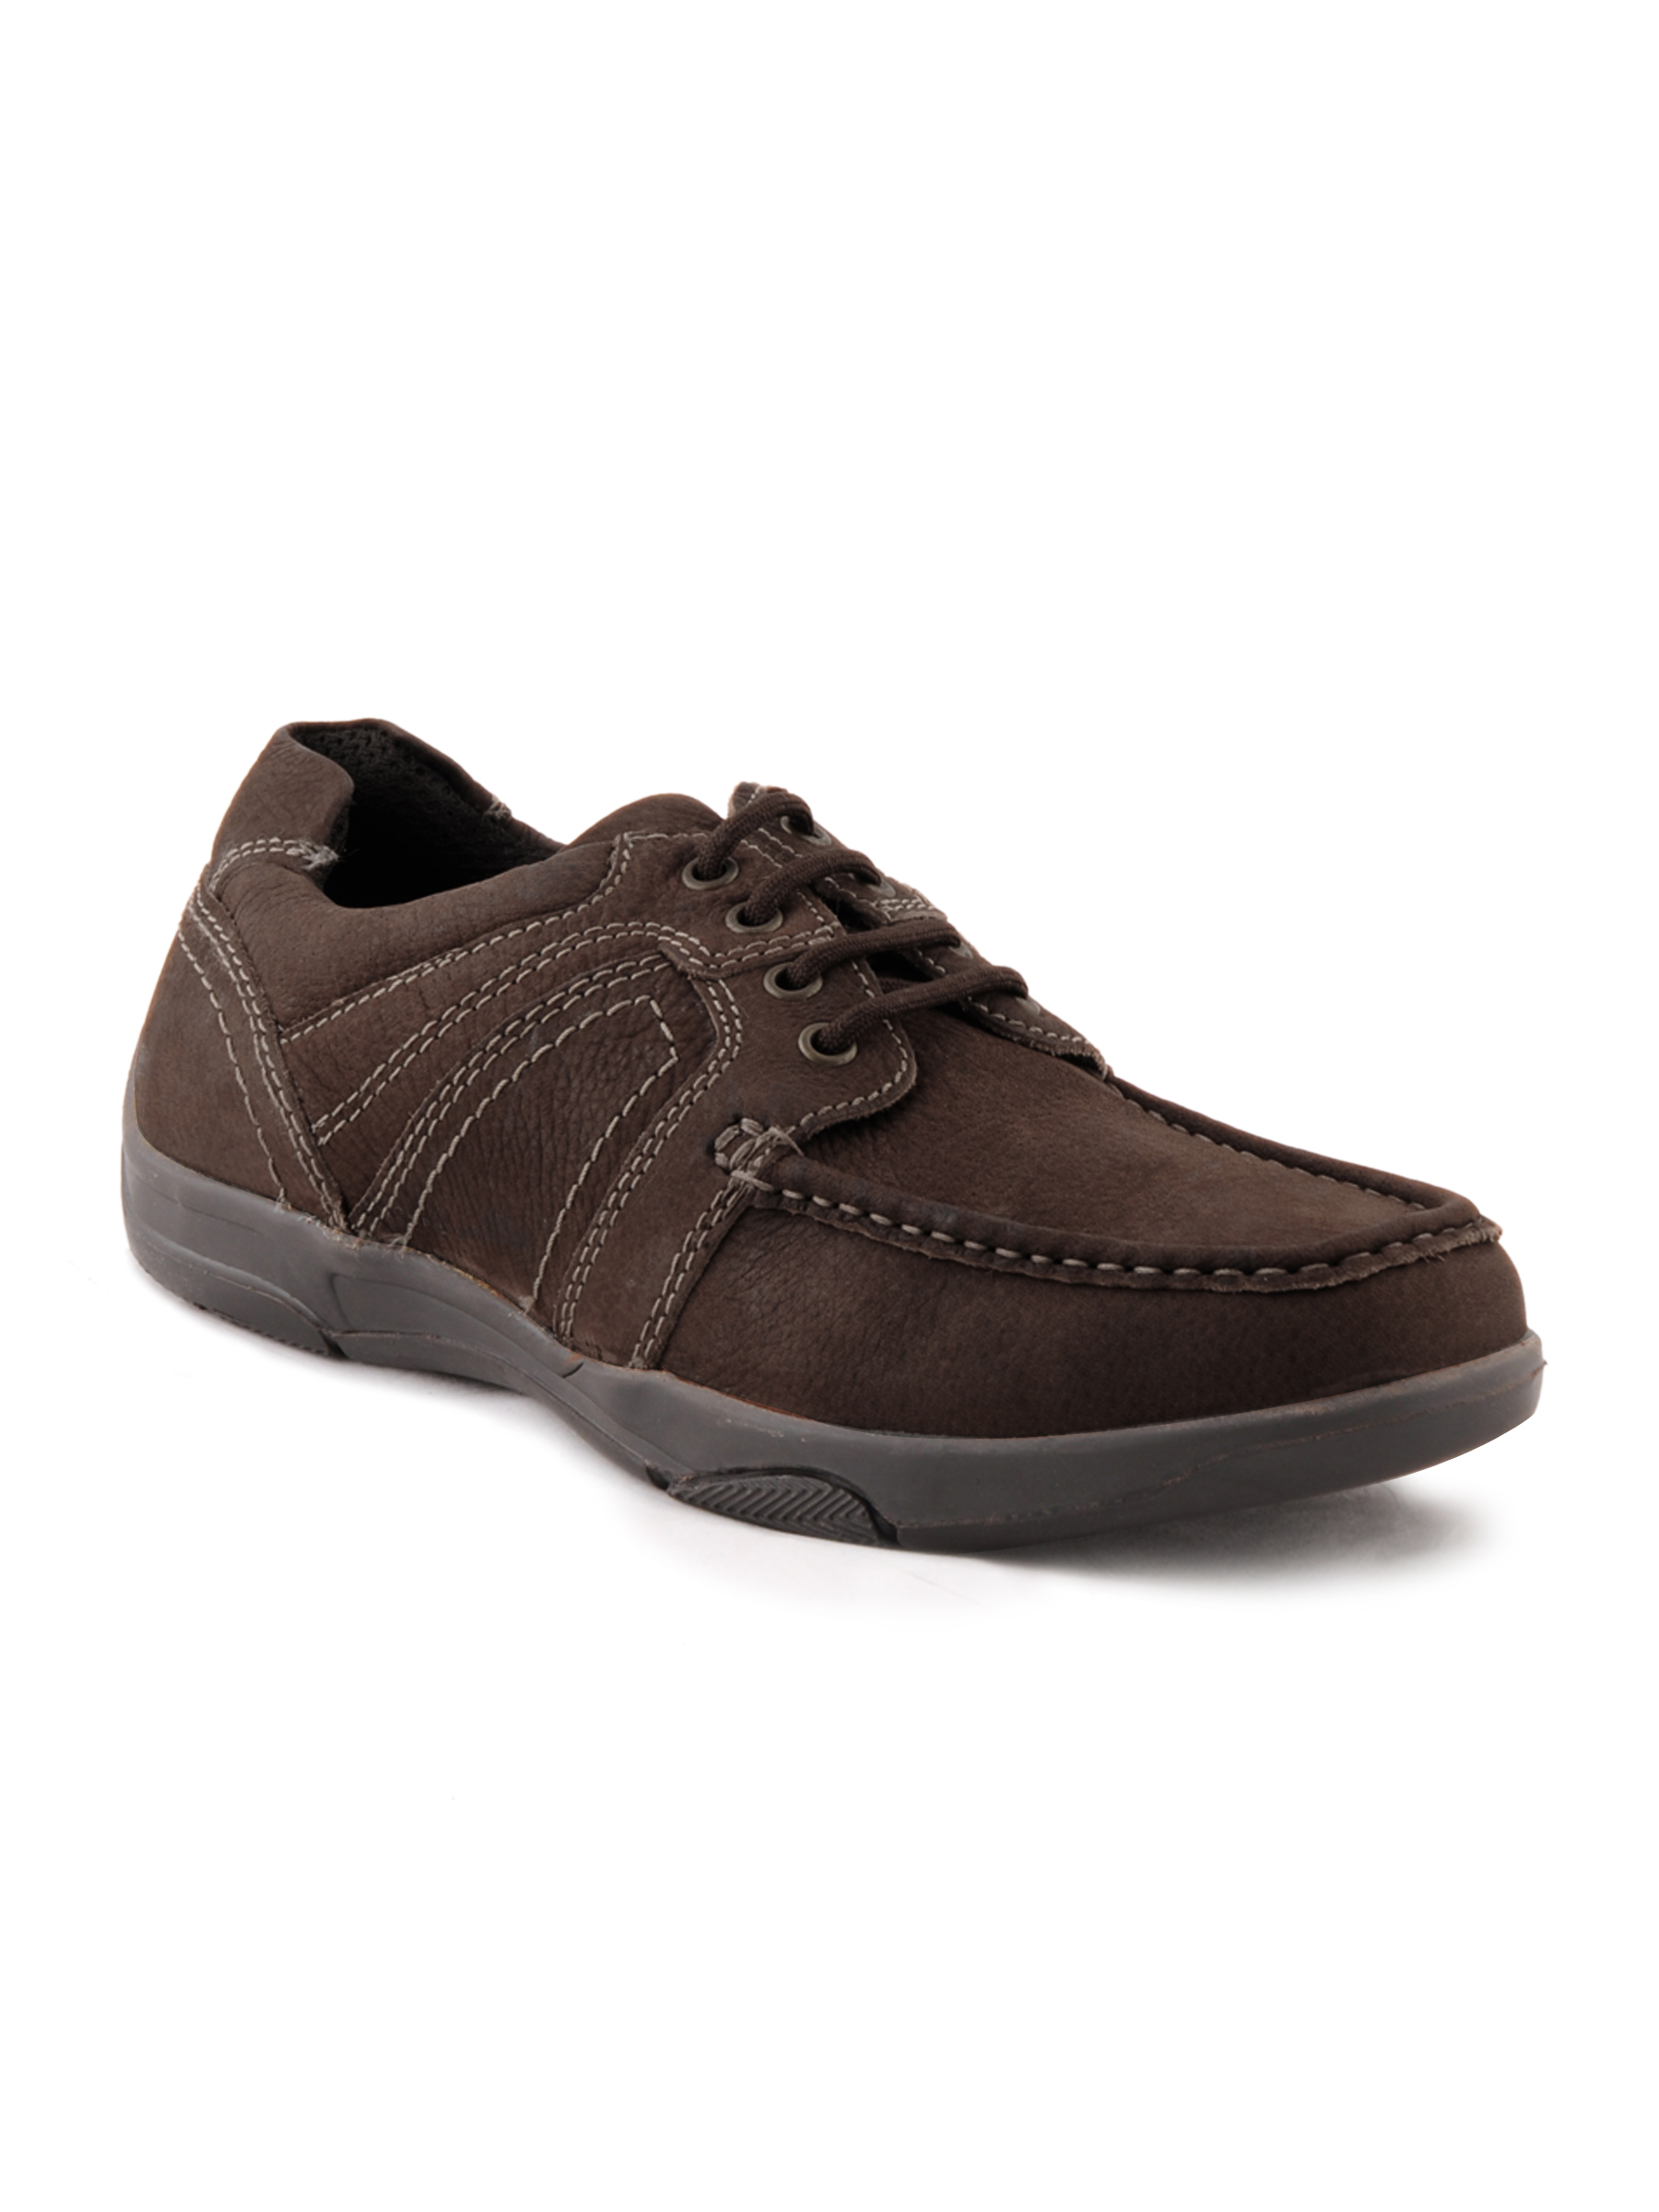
Red Tape Men Brown Shoes
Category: Footwear / Shoes / Casual Shoes
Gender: Men
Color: Brown
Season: Winter 2018
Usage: Casual